NXT Vengeance Day (2023)

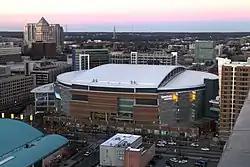
The event was held at the Spectrum Center in Charlotte, North Carolina.

Vengeance was originally established as a professional wrestling pay-per-view (PPV) event for WWE in 2001 and it was held annually until 2007, followed by a one-off event in 2011. Since its revival in 2021, it has been held annually in February for WWE's developmental brand NXT under the title NXT Vengeance Day, a reference to the event taking place on or around Valentine's Day. On December 8, 2022, NXT's third Vengeance Day event, and 11th Vengeance overall, was announced to be held on Saturday, February 4, 2023, at the Spectrum Center in Charlotte, North Carolina, marking the first major NXT event to be held in North Carolina and the second Vengeance event held at this venue after the 2006 event, when it was formerly known as Charlotte Bobcats Arena (renamed in 2016). Tickets went on sale on December 16.